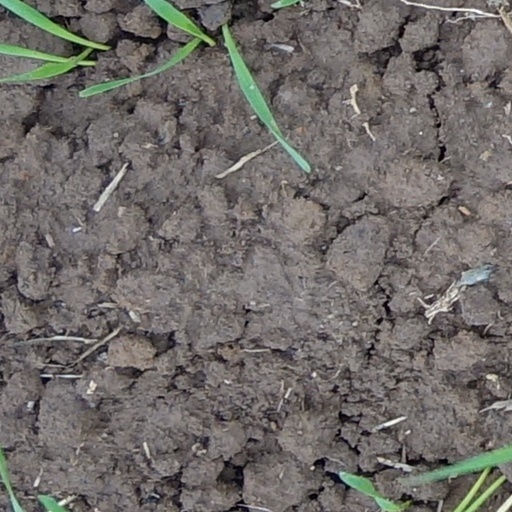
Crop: wheat